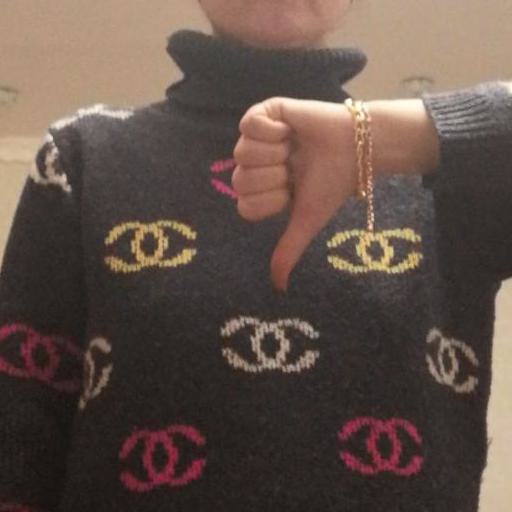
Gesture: dislike